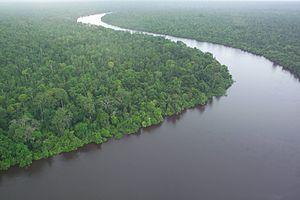
L’Indonésie, en forme longue la république d'Indonésie est un pays transcontinental principalement situé en Asie du Sud-Est. Avec, comptabilisées à ce jour, 13 466 îles, dont 922 habitées, il s'agit du plus grand archipel au monde. Avec une population estimée à 265 millions de personnes, c'est le quatrième pays le plus peuplé au monde et le premier pays à majorité musulmane pour le nombre de croyants. L'Indonésie est une république dont la capitale est Jakarta, et qui doit être transférée dans une nouvelle ville sur l'île de Bornéo à partir de 2024.